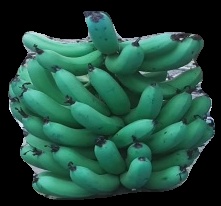
Variety: pachbale
Grade: grade3